Martin Miller (actor)

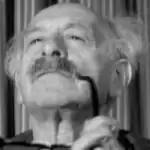
Miller as Professor Spencer in "The Avengers" (1966)

In 1964, Miller appeared as Professor Gruber in the science fiction horror picture "Children of the Damned", and played Kublai Khan in two episodes of "Doctor Who:" "Assassin at Peking" and "Mighty Kublai Khan". He also portrayed Dr. Zoren in the "Fish on the Hook" episode of "Danger Man", and from 1964 onwards, Miller became a regular cast member in ITC productions, albeit with minor roles. He appeared in two episodes of "The Saint" in (1964-5), and had an uncredited role as Professor Spencer in "The Avengers" episode "The Master Minds". He also starred as Herman in the Christopher Miles comedy film "Up Jumped a Swagman"which co-starred other ITC regulars Annette Andre and Ronald Radd.